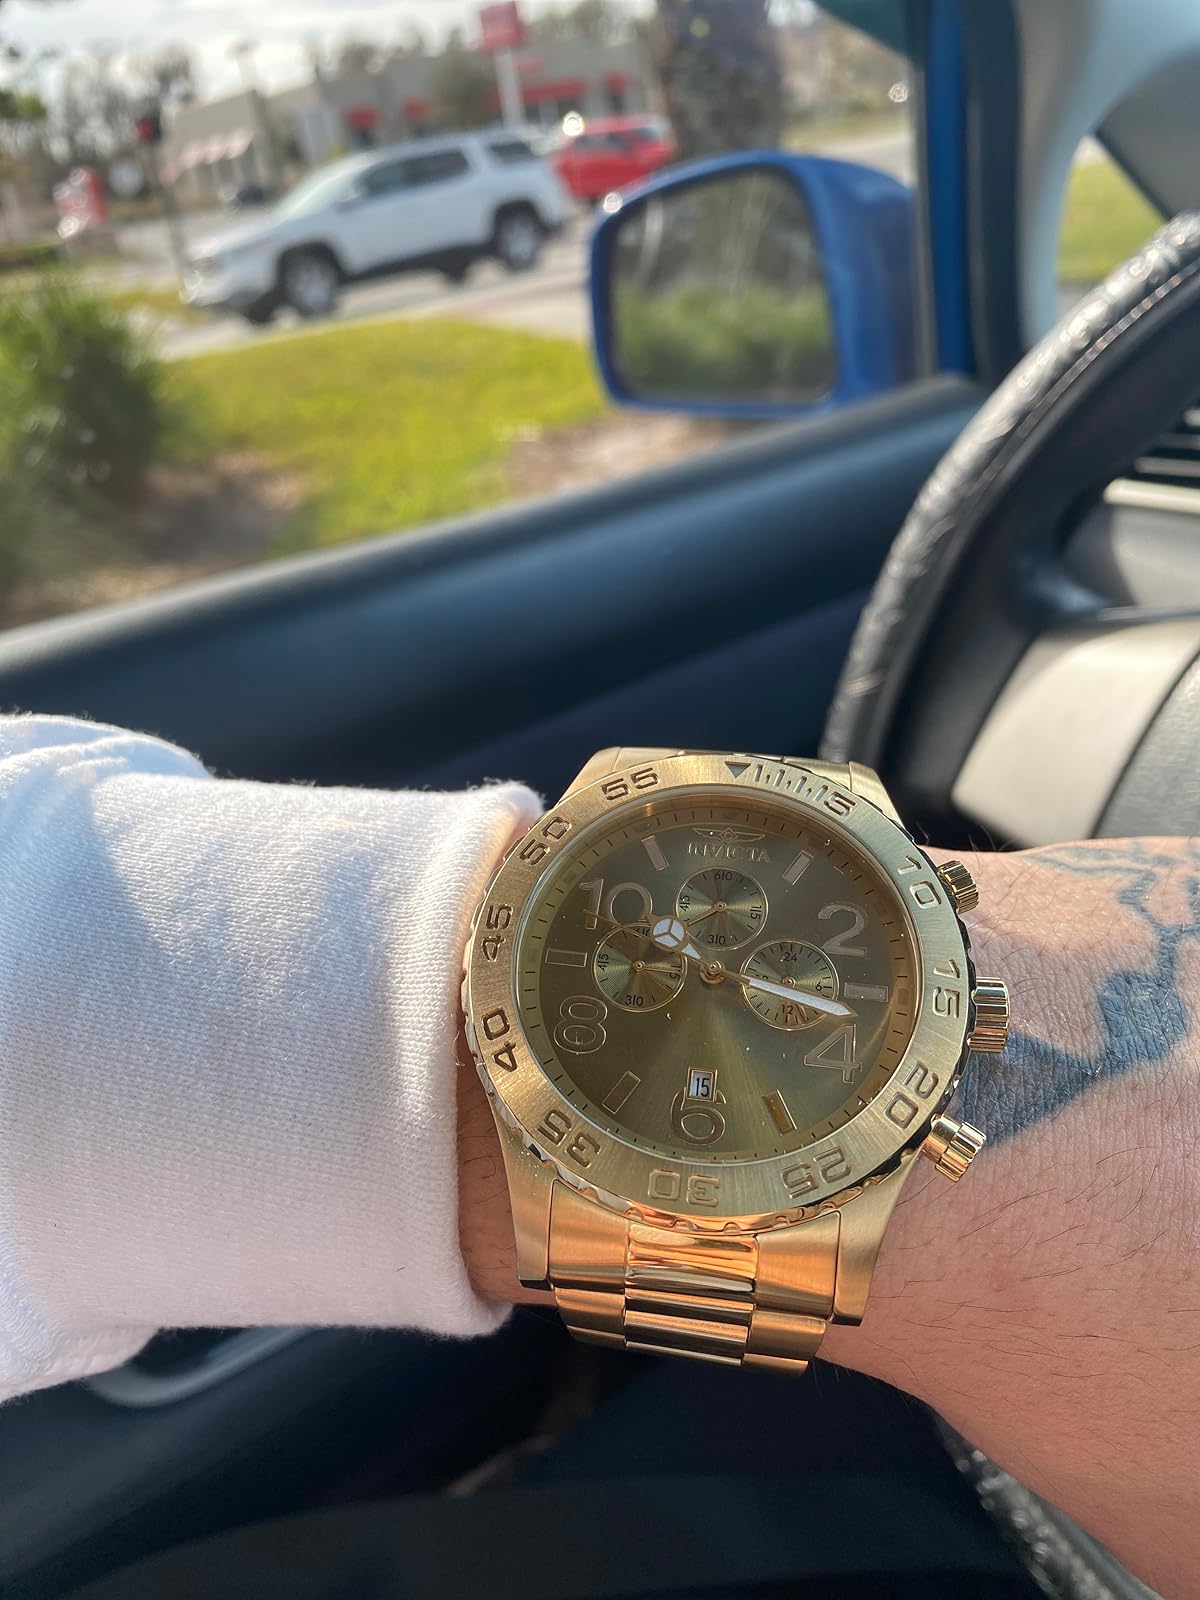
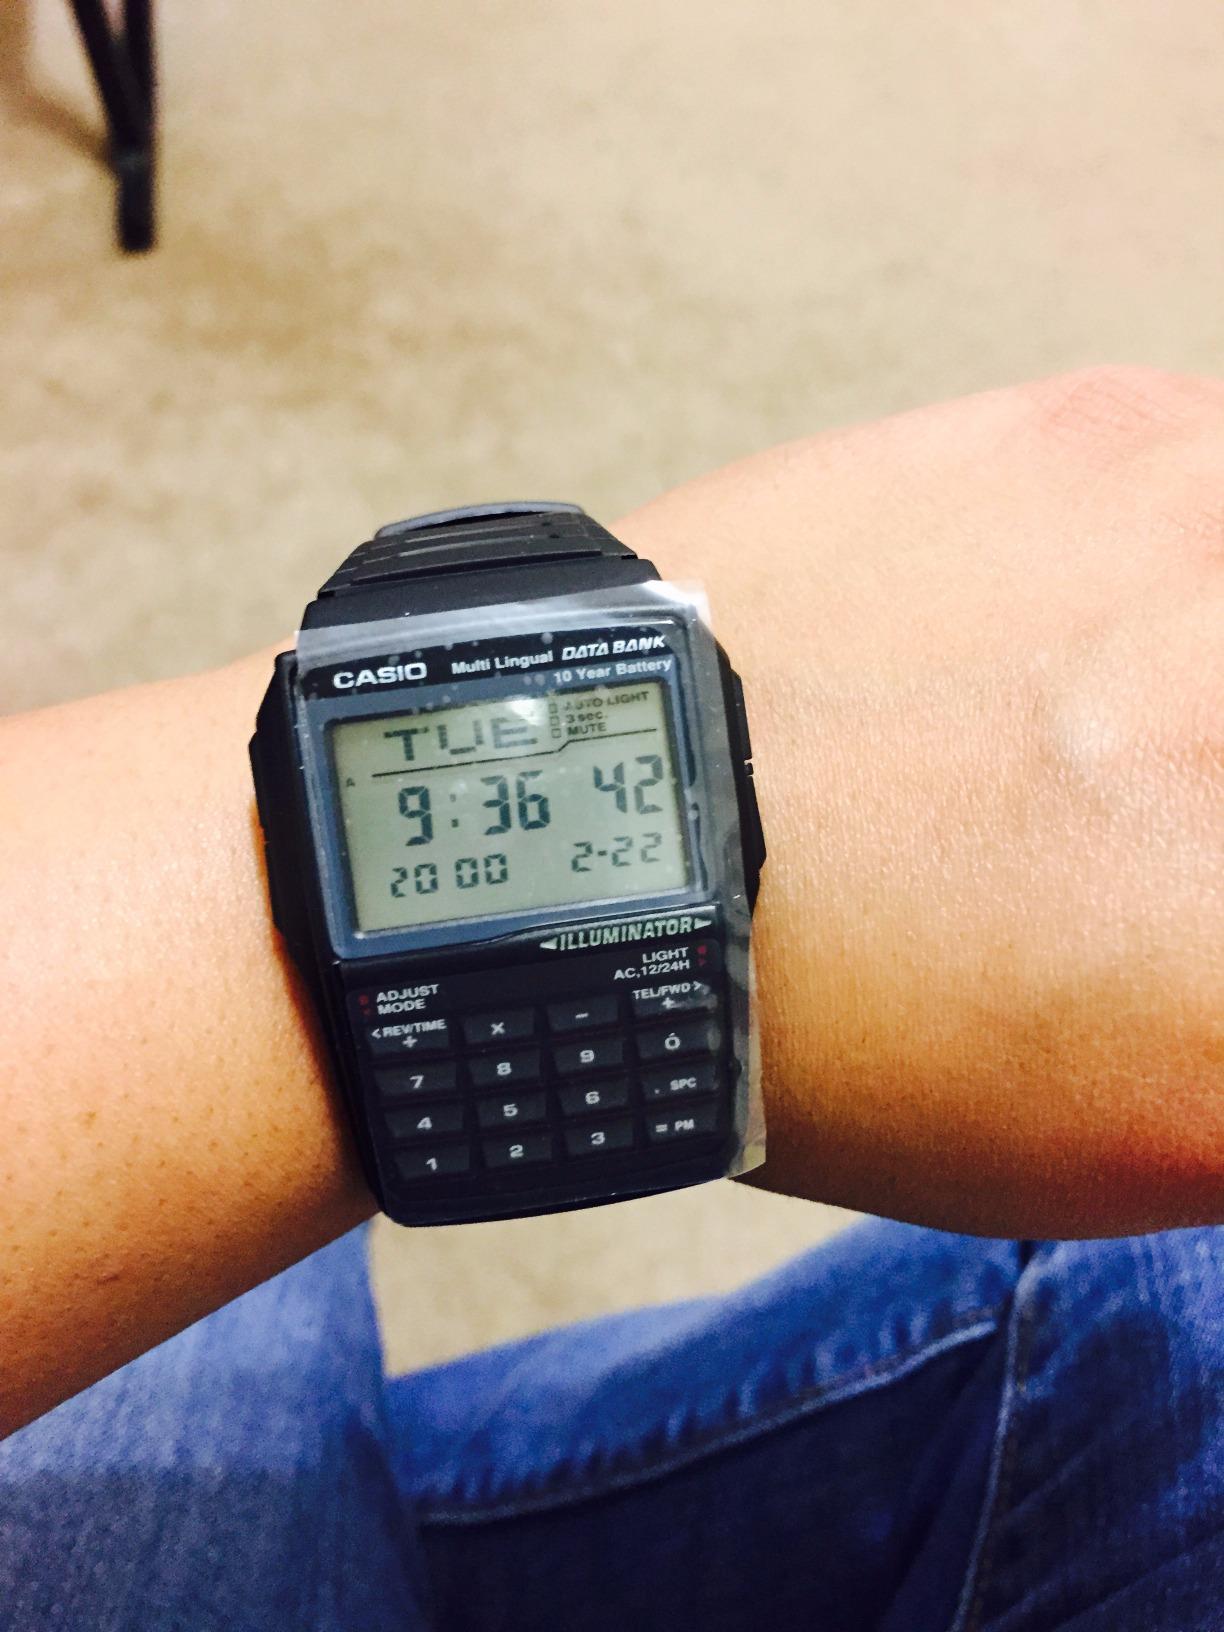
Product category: accessories_watch
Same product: no